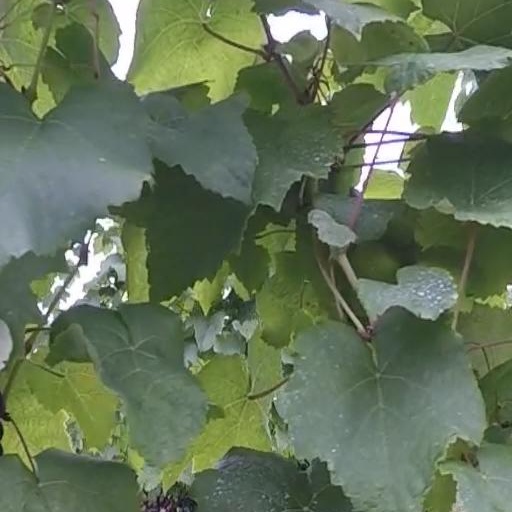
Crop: grape